Izzet Orujova

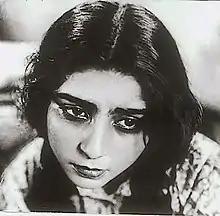
Orujova in "Sevil" (1929)

Izzet Khanim Mirzaaga Orujova (Azerbaijani: "İzzət Xanım Mirzəağa Orucova"; 16 September 1909 – 22 April 1983) was an Azerbaijani chemist and actress. She was the first Azerbaijani film actress, starring in the film "Sevil" (1929), and an important figure in the Azerbaijani women's rights movement for her portrayal of a liberated young woman in the film. She later enjoyed a distinguished academic career, being one of the first female chemistry students in Azerbaijan and the country's first female oil engineer. Her research on improving motor oils was important to the war effort of the Soviet Union in World War II and earned her the Order of the Badge of Honour. Throughout her scientific career she authored hundreds of works, held talks internationally, and was awarded numerous other awards.